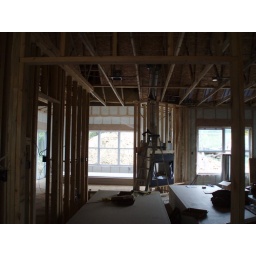
fireplace from dining room and lots-o-dry wall sitting around